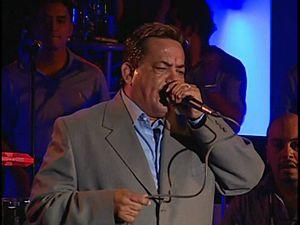
Tito Gomez en train de chanter avec le Grupo Gale en 2007 (Medellin, Colombie)
Tito Gómez, nom de scène de Luis Alberto Gómez, né le 9 avril 1948 à Juana Díaz et mort le 11 juin 2007 à Cali, est un chanteur de salsa portoricain.